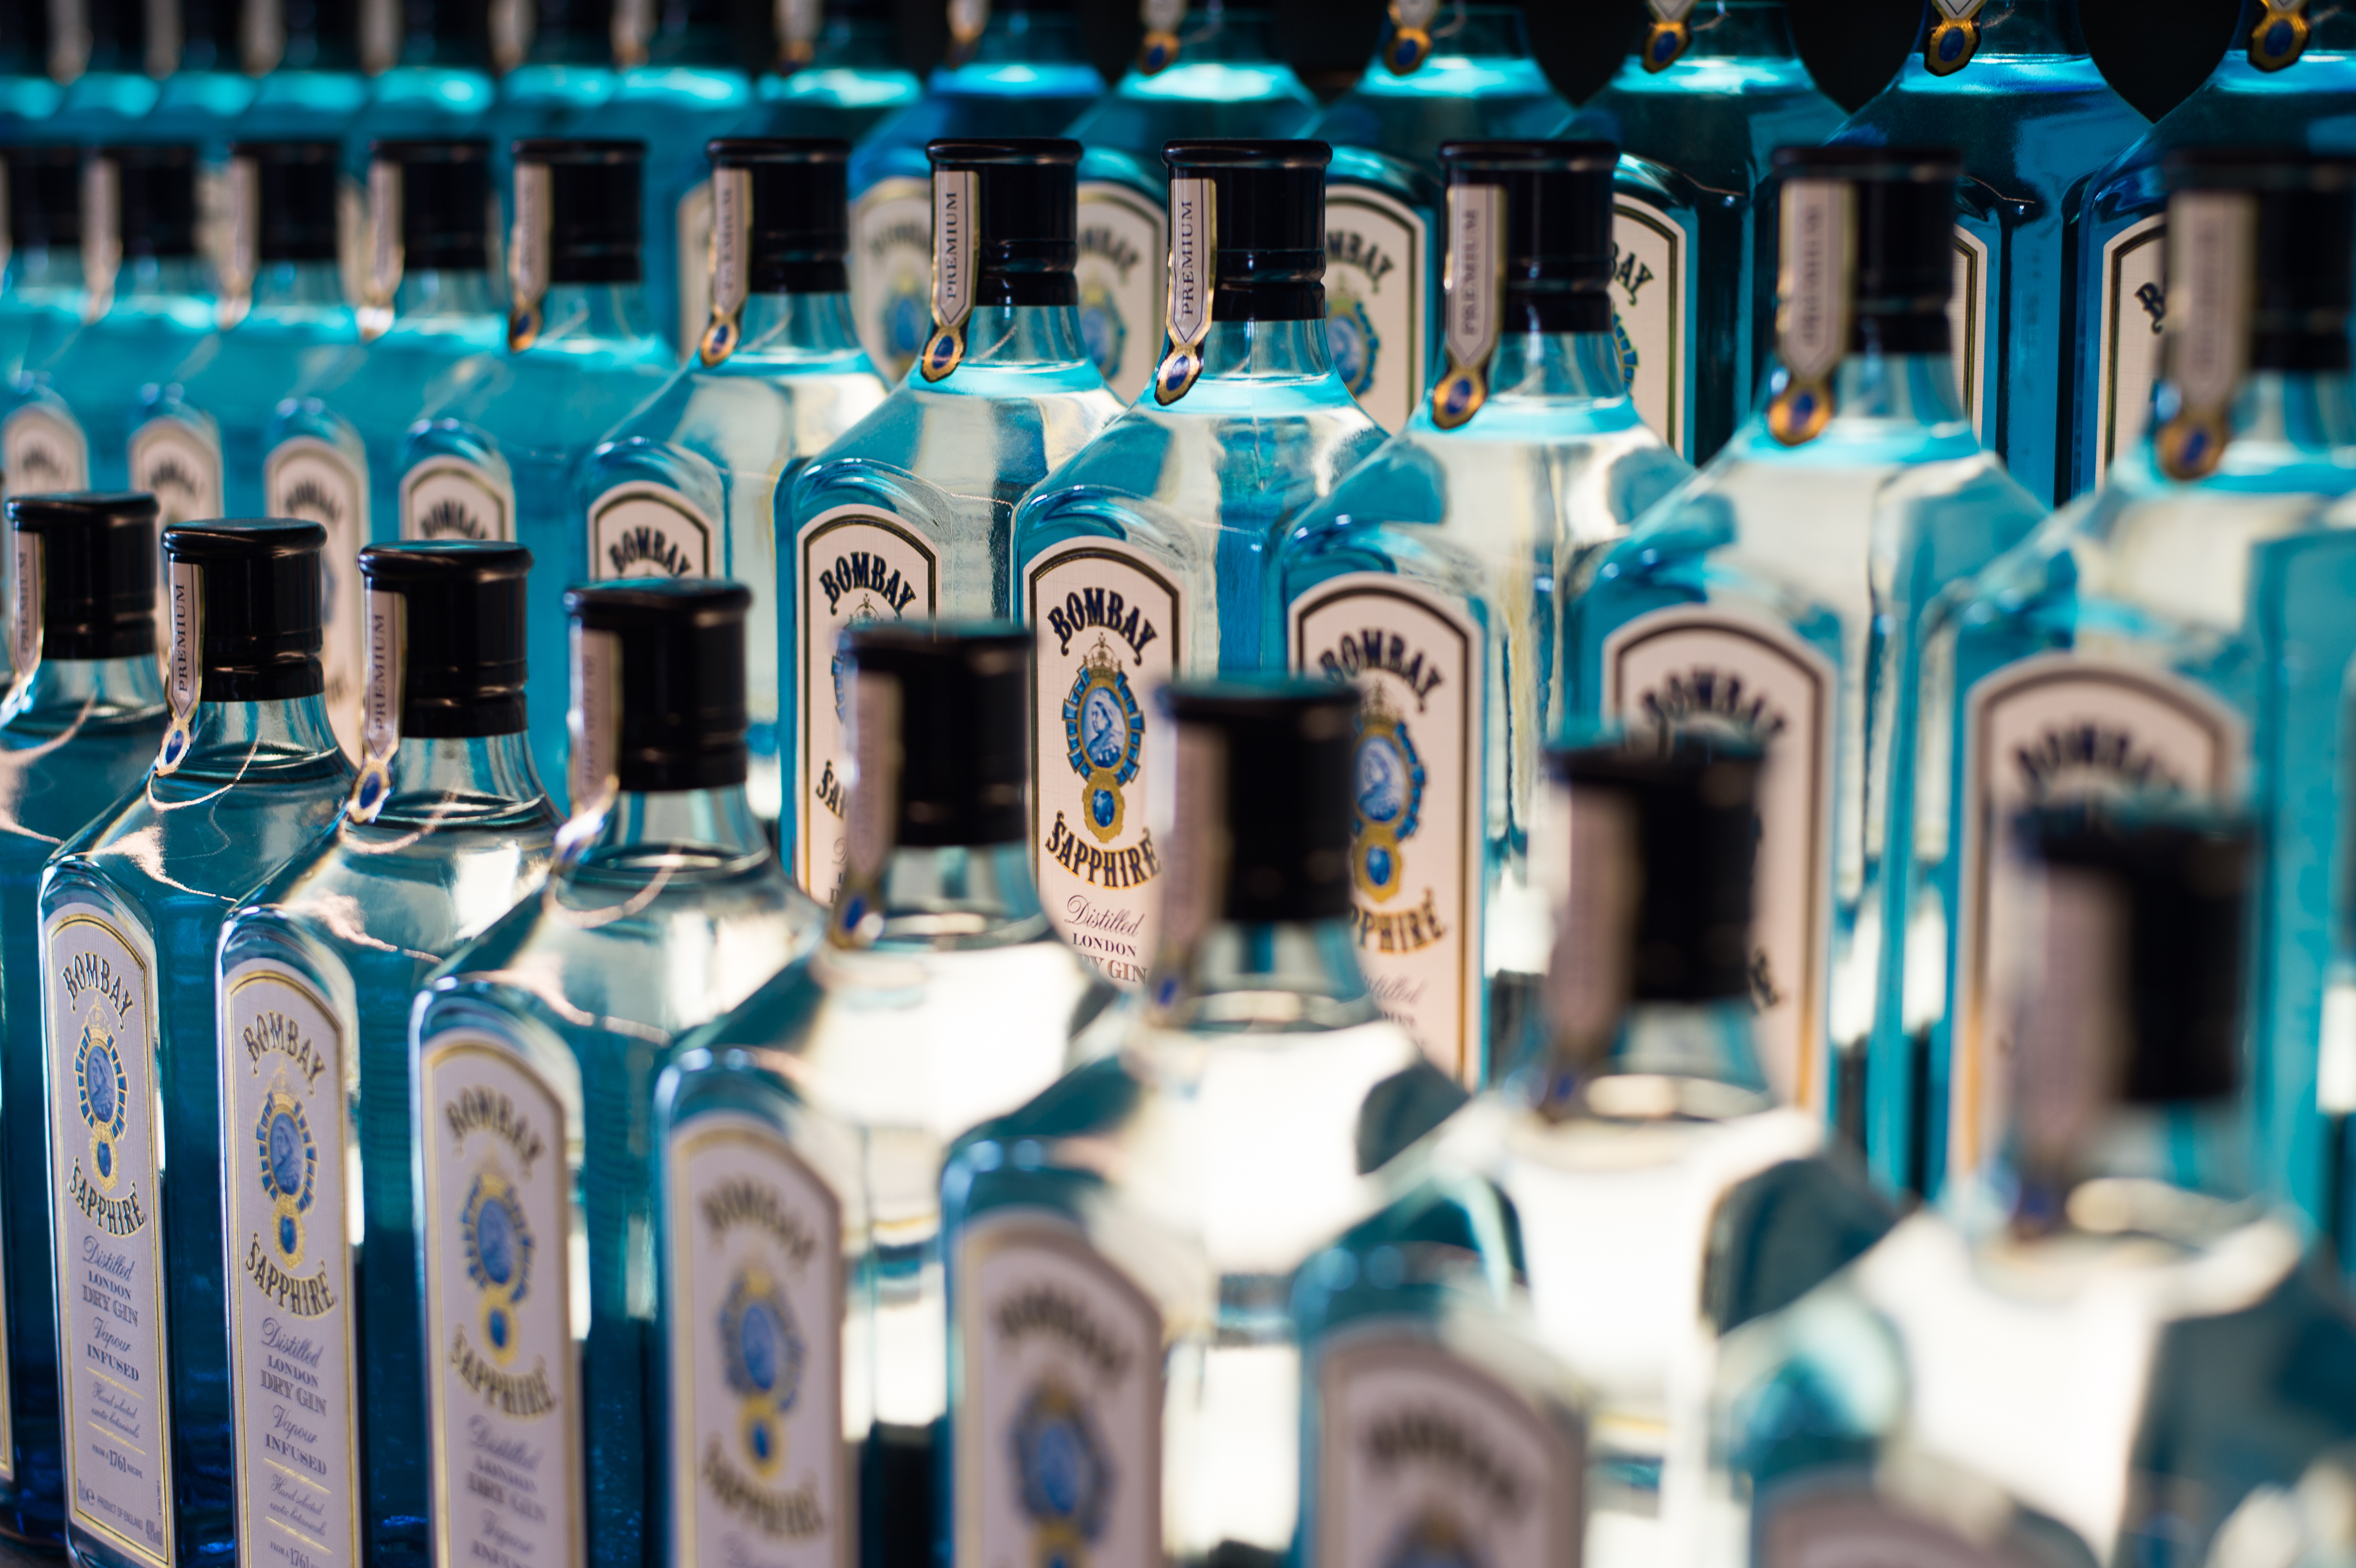
drink, blue, distilled beverage